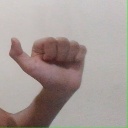
अक्षर: त